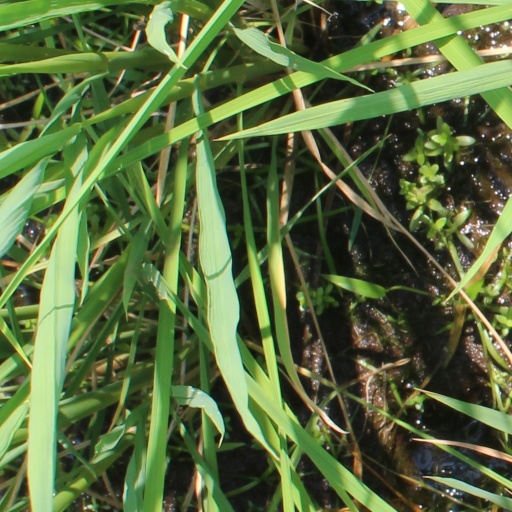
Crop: rice